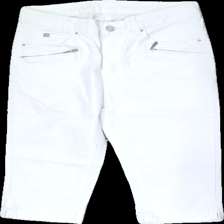
View: front
Type: Shorts
Category: Ladies
Brand: Flash
Colors: White
Material: 100%cotton
Cut: Long
Size: 36
Season: Summer
Trend: Denim
Price range: 50-100
Recommended usage: Reuse